Unidentified decedent

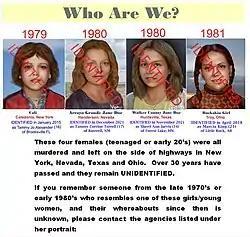
Example of a poster detailing information about four unidentified victims, all of whom have since been identified as: Tammy Alexander, Tammy Terrell, Sherri Jarvis, and Marcia King.

Unidentified decedent, or unidentified person (also abbreviated as UID or UP), is a corpse of a person whose identity cannot be established by police and medical examiners. In many cases, it is several years before the identities of some UIDs are found, while in some cases, they are never identified. A UID may remain unidentified due to lack of evidence as well as absence of personal identification such as a driver's license. Where the remains have deteriorated or been mutilated to the point that the body is not easily recognized, a UID's face may be reconstructed to show what they had looked like before death. UIDs are often referred to by the placeholder names "John Doe" or "Jane Doe". In a database maintained by the Ontario Provincial Police, 371 unidentified decedents were found between 1964 and 2015.